Roman infantry tactics

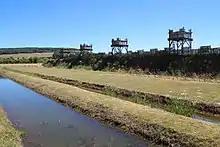
Reconstruction of the fortifications of Caesar's army at Alesia

Roman logistics were among some of the best in the ancient world over the centuries, from the deployment of purchasing agents to systematically buy provisions during a campaign, to the construction of roads and supply caches, to the rental of shipping if the troops had to move by water. Heavy equipment and material (tents, artillery, extra weapons and equipment, millstones, etc.) were moved by pack animal and cart, while troops carried weighty individual packs with them, including staves and shovels for constructing the fortified camps. Typical of all armies, local opportunities were also exploited by troops on the spot, and the fields of peasant farmers who were near the zone of conflict might be stripped to meet army needs. As with most armed forces, a variety of traders, hucksters, prostitutes, and other miscellaneous service providers trailed in the wake of the Roman fighting men.